Ore Mountains

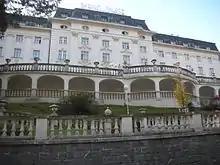
Radium Palace Hotel in Jachymov

When several Ore Mountain passes were upgraded into "chaussees" in the 19th century, and the Upper Ore Mountains were accessed by the railway, tourism began to develop. One of the early promoters of tourism in the Ore Mountains was Otto Delitsch. In 1907, a memorial was erected to him in Wildenthal. In many places mountain inns and observation towers were erected on the highest peaks. At that time, skiers used the ridges with their guaranteed snow. Today, steam-worked narrow gauge railways dating to that era, such as the Pressnitz Valley Railway, are popular tourist attractions.